2023 attack on Tbilisi Pride

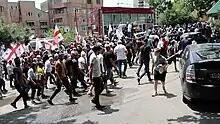
Protesters marching in Nutsubidze Plato II.

On July 8, at approximately 1pm protesters gathered at the southern sides roads Saburtalo District in Tbilisi and blocked the roads, some other smaller groups gathered in ahead at the Nutsubidze Plato II micro district where the main road which leads to Lisi Lake is located. The march to Lisi lake began soon after at 1:30 and passed through Nutsubidze Plato II, III and IV micro districts. The anti-LGBT protesters and demonstrators reached near Lisi lake where police forces met them with fences and barbed wire which were placed to keep the protesters out of the pride parade held in the park beside Lisi lake. The protesters clashed against the police forces who were wearing masks, Bulletproof vests and armed with Batons and Semi-automatic rifles.